Council of Europe

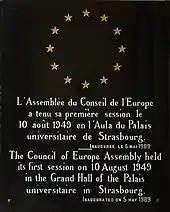
Plaque commemorating the first session of the Council of Europe Assembly at Strasbourg University

In a speech in 1929, French Foreign Minister Aristide Briand floated the idea of an organisation which would gather European nations together in a "federal union" to resolve common problems. The United Kingdom's wartime Prime Minister Winston Churchill first publicly suggested the creation of a "Council of Europe" in a BBC radio broadcast on 21 March 1943, while the Second World War was still raging. In his own words, he tried to "peer through the mists of the future to the end of the war", and think about how to rebuild and maintain peace on a shattered continent. Given that Europe had been at the origin of two world wars, the creation of such a body would be, he suggested, "a stupendous business". He returned to the idea during a well-known speech at the University of Zurich on 19 September 1946, throwing the full weight of his considerable post-war prestige behind it.